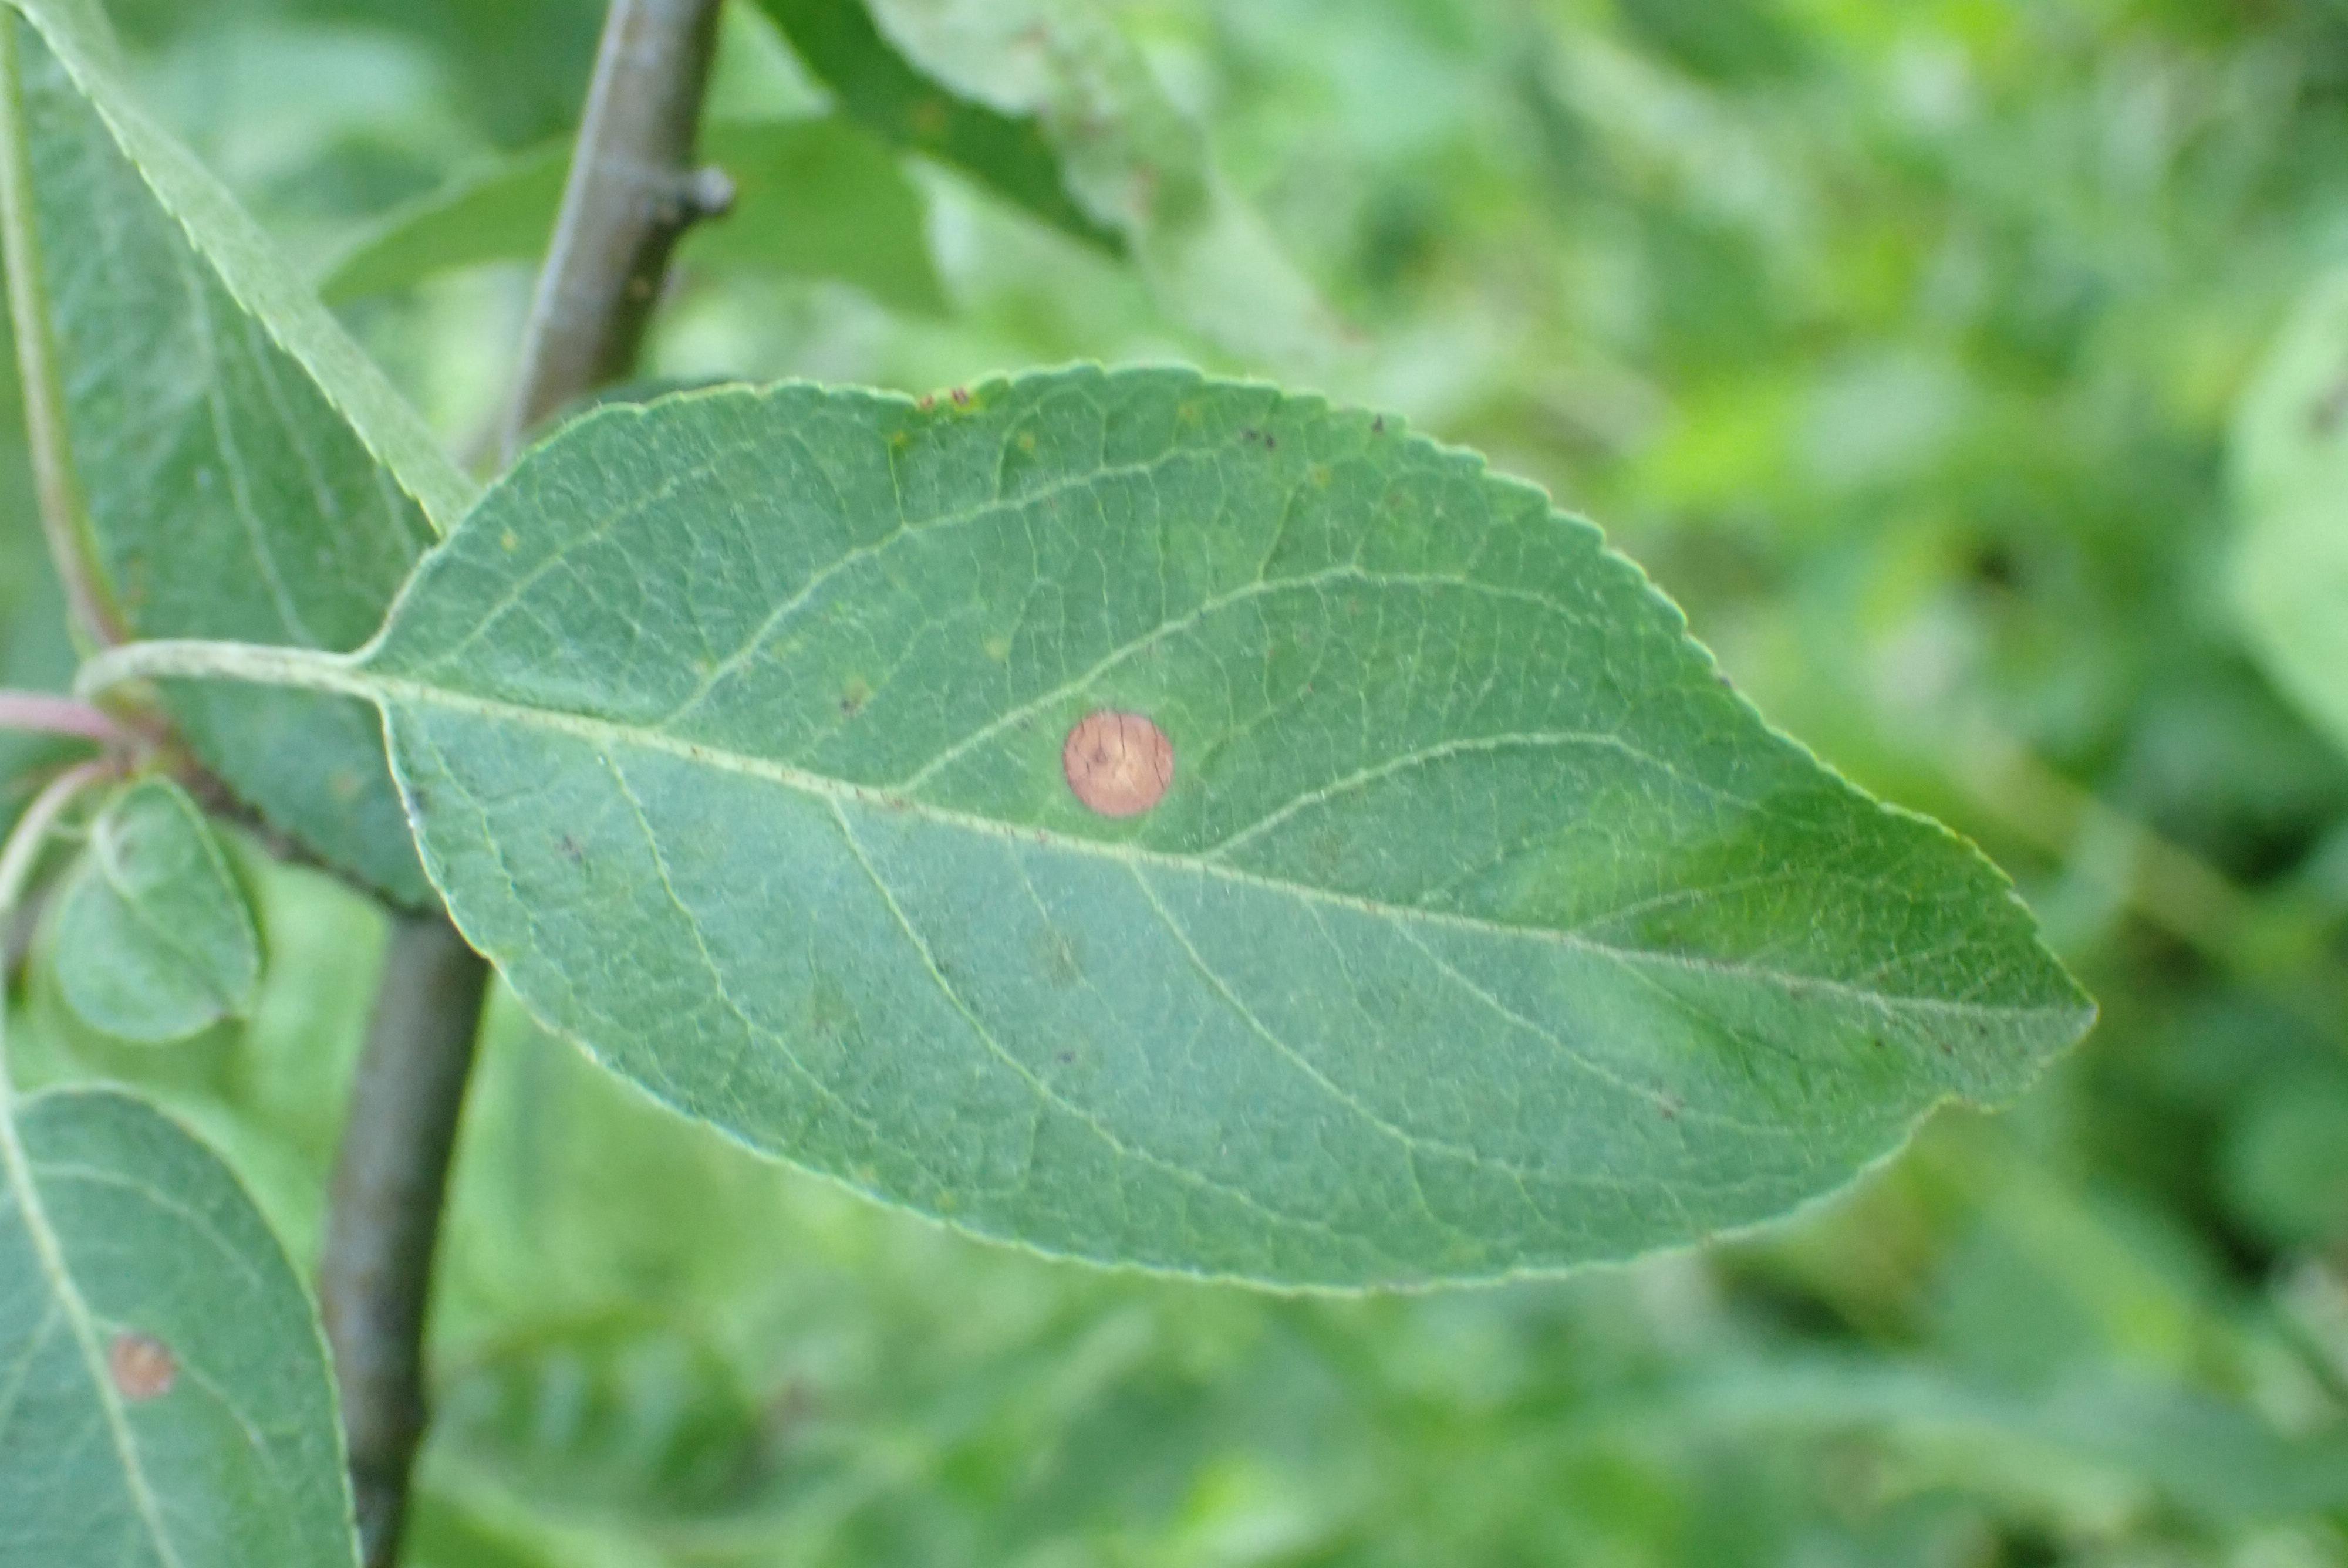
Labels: complex